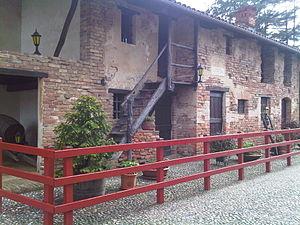
Maison natale de Don Bosco (Ferme aux Becchi près de Castenuovo d'Asti)
Saint Jean Bosco, ou Don Bosco, né Giovanni Melchior Bosco le 16 août 1815 à Castelnuovo d'Asti, et mort le 31 janvier 1888 à Turin, est un prêtre italien.